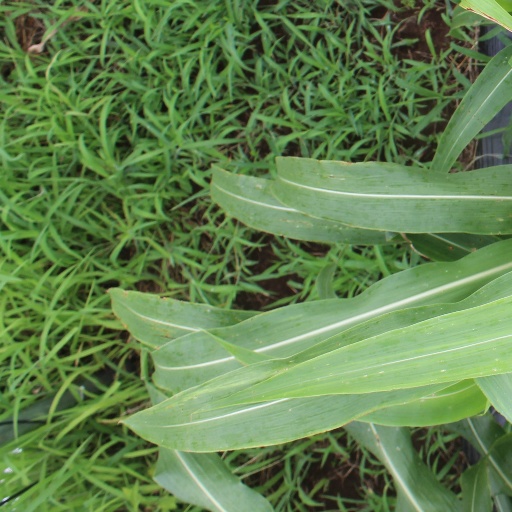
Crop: sorghum